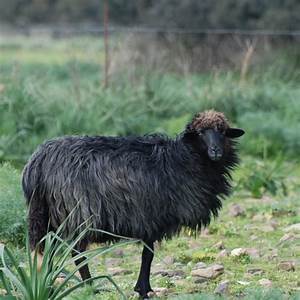
Label: pecora